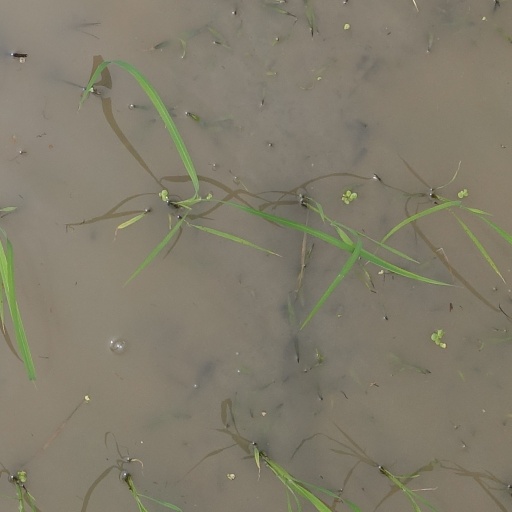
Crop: rice